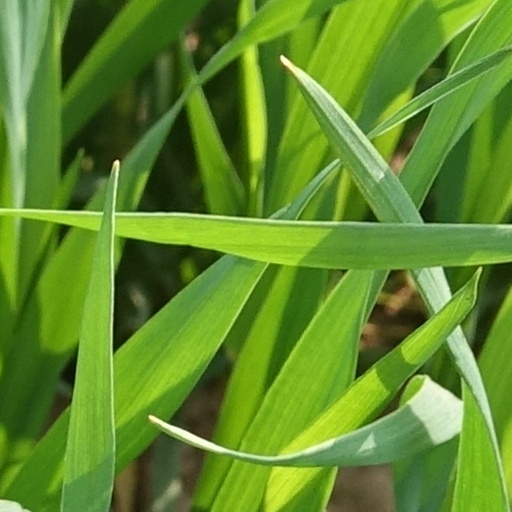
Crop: wheat